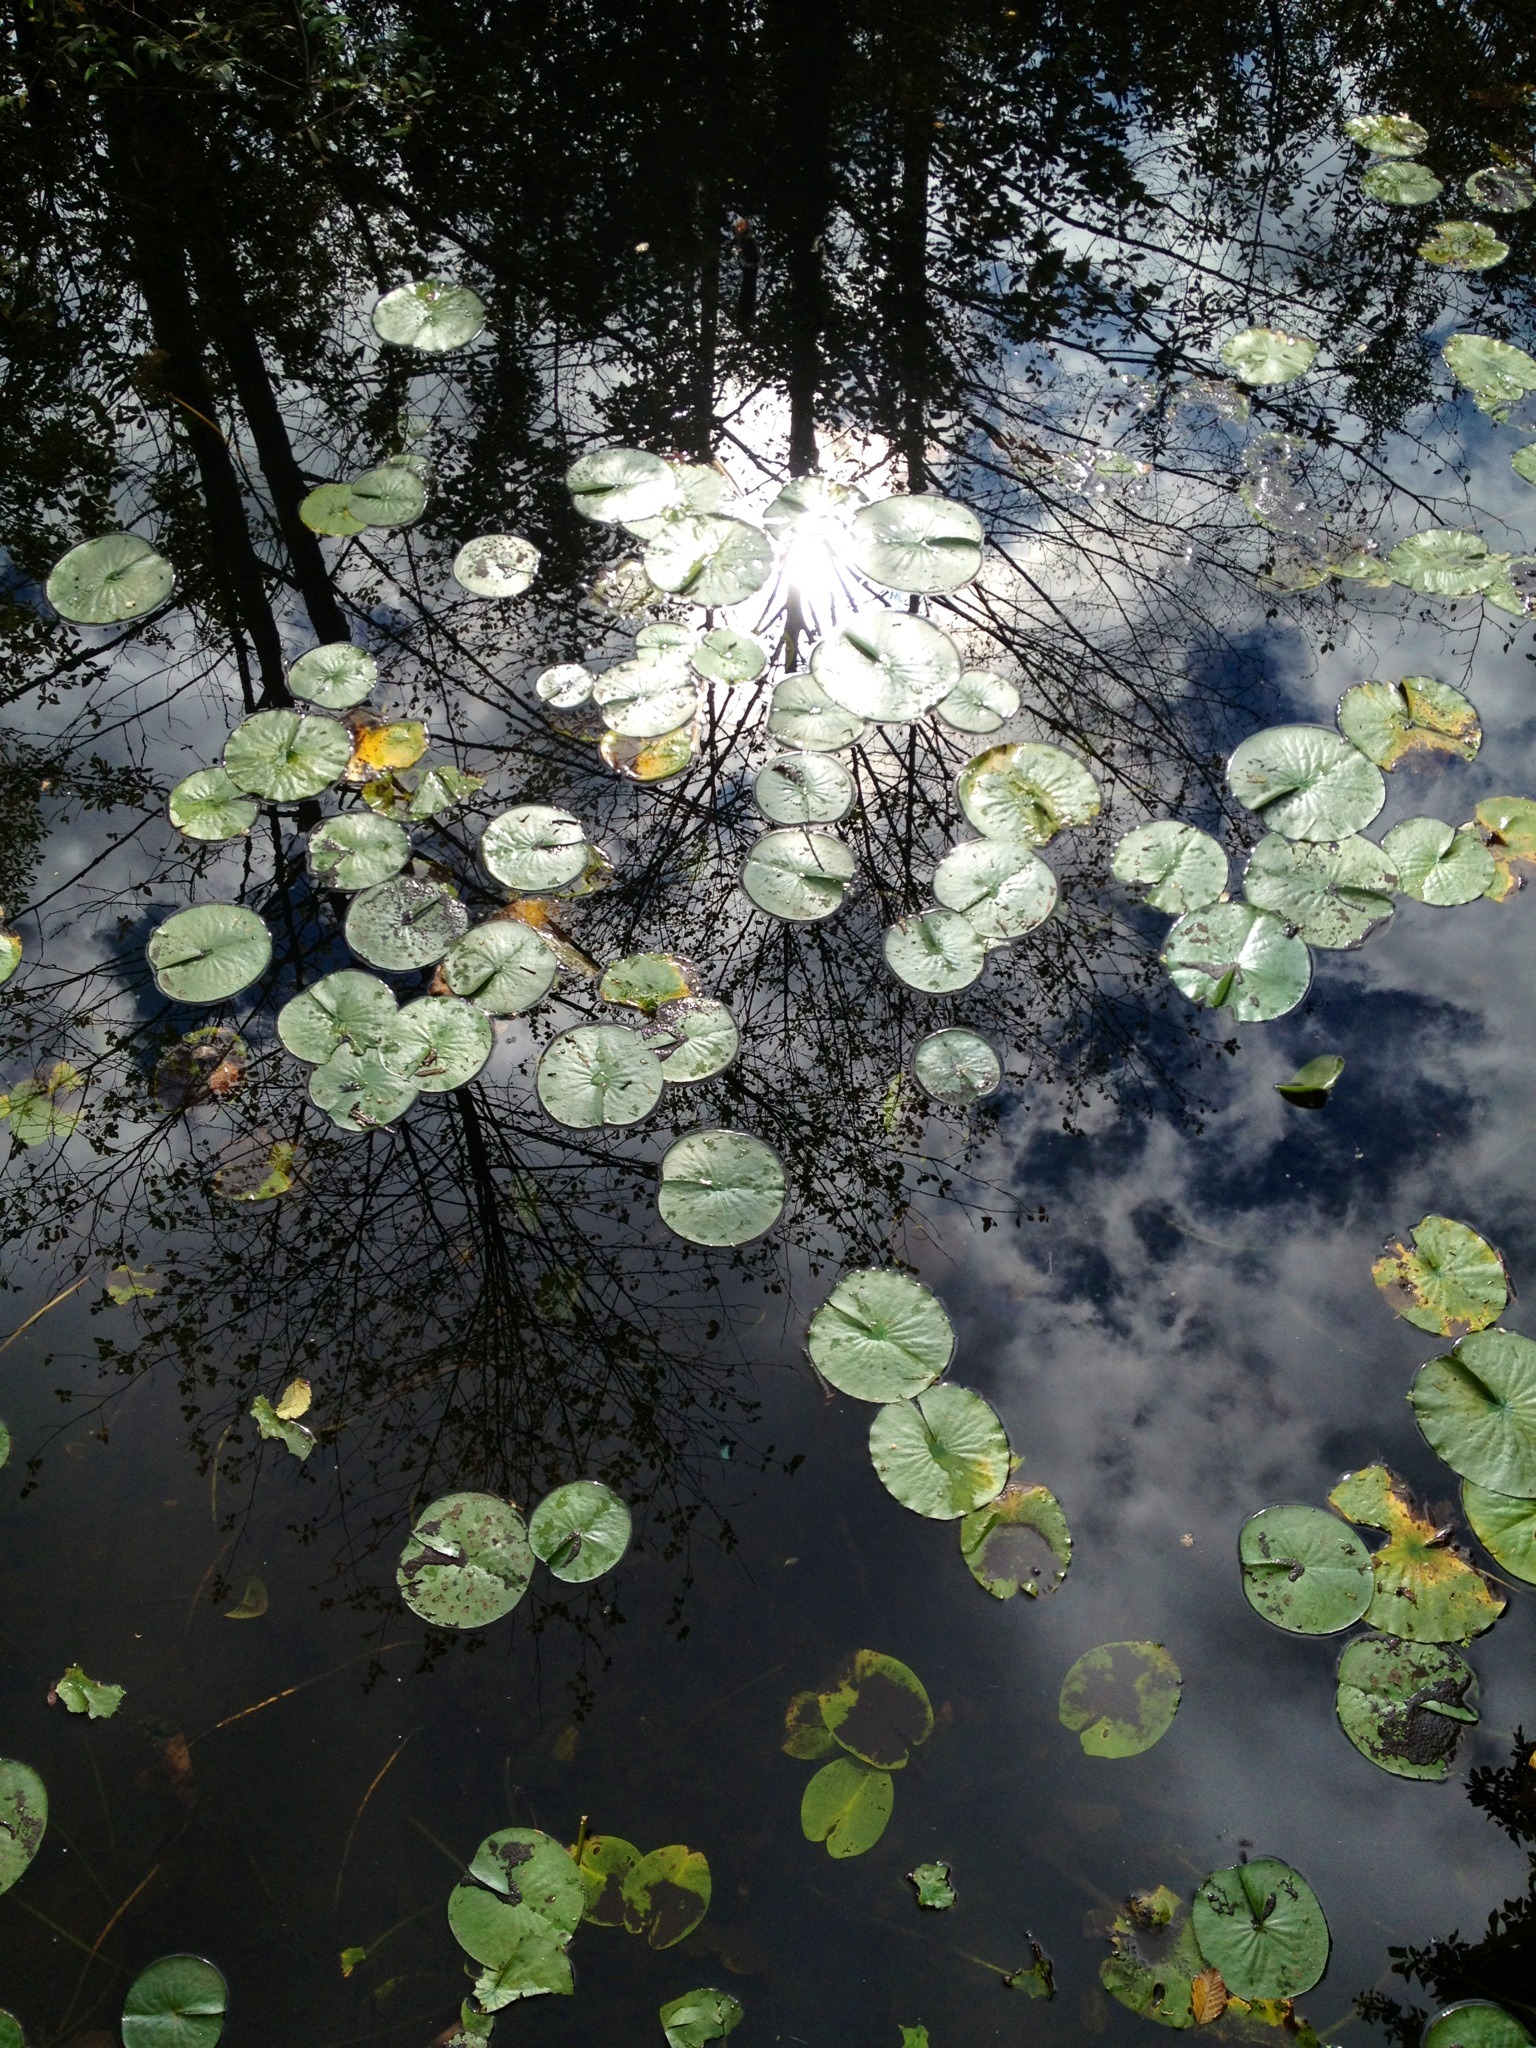
tree, nature, forest, branch, plant, sunlight, leaf, flower, pond, stream, green, reflection, jungle, tranquil, autumn, botany, garden, flora, season, lily pad, woodland, habitat, pond plant, natural environment